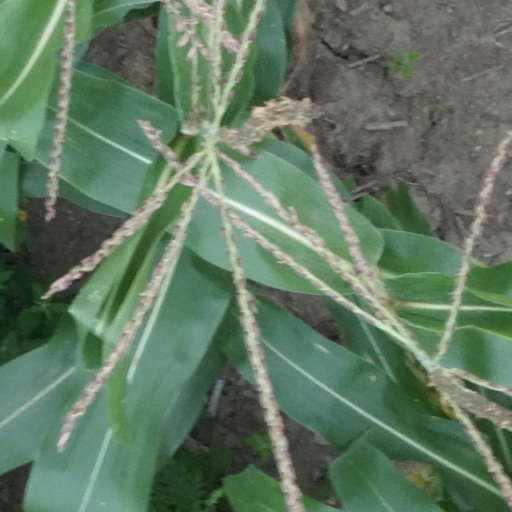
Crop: maize; corn